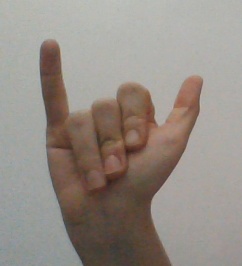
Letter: ya